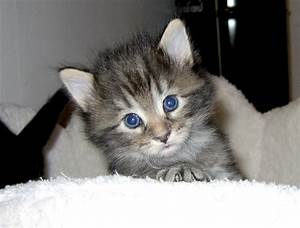
Label: gatto